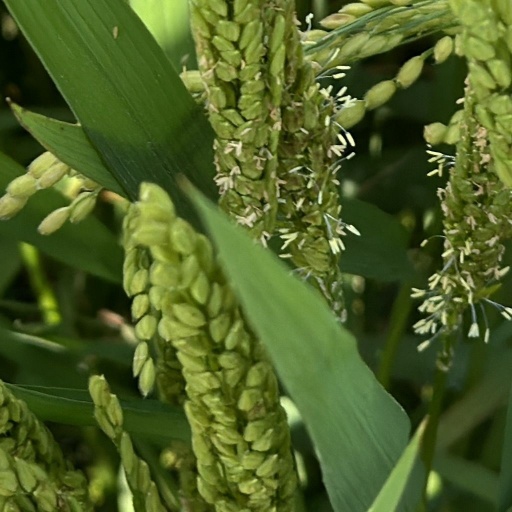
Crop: rice